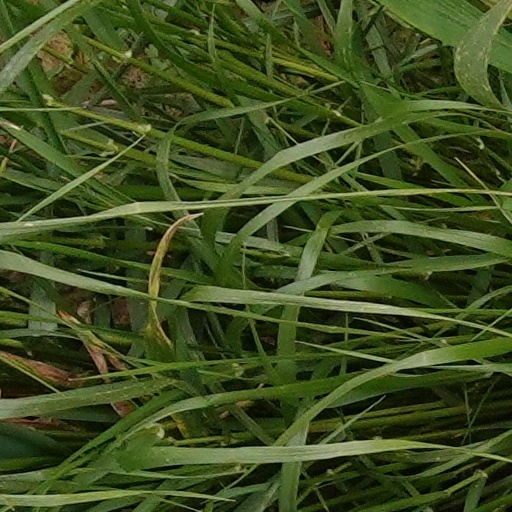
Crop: wheat